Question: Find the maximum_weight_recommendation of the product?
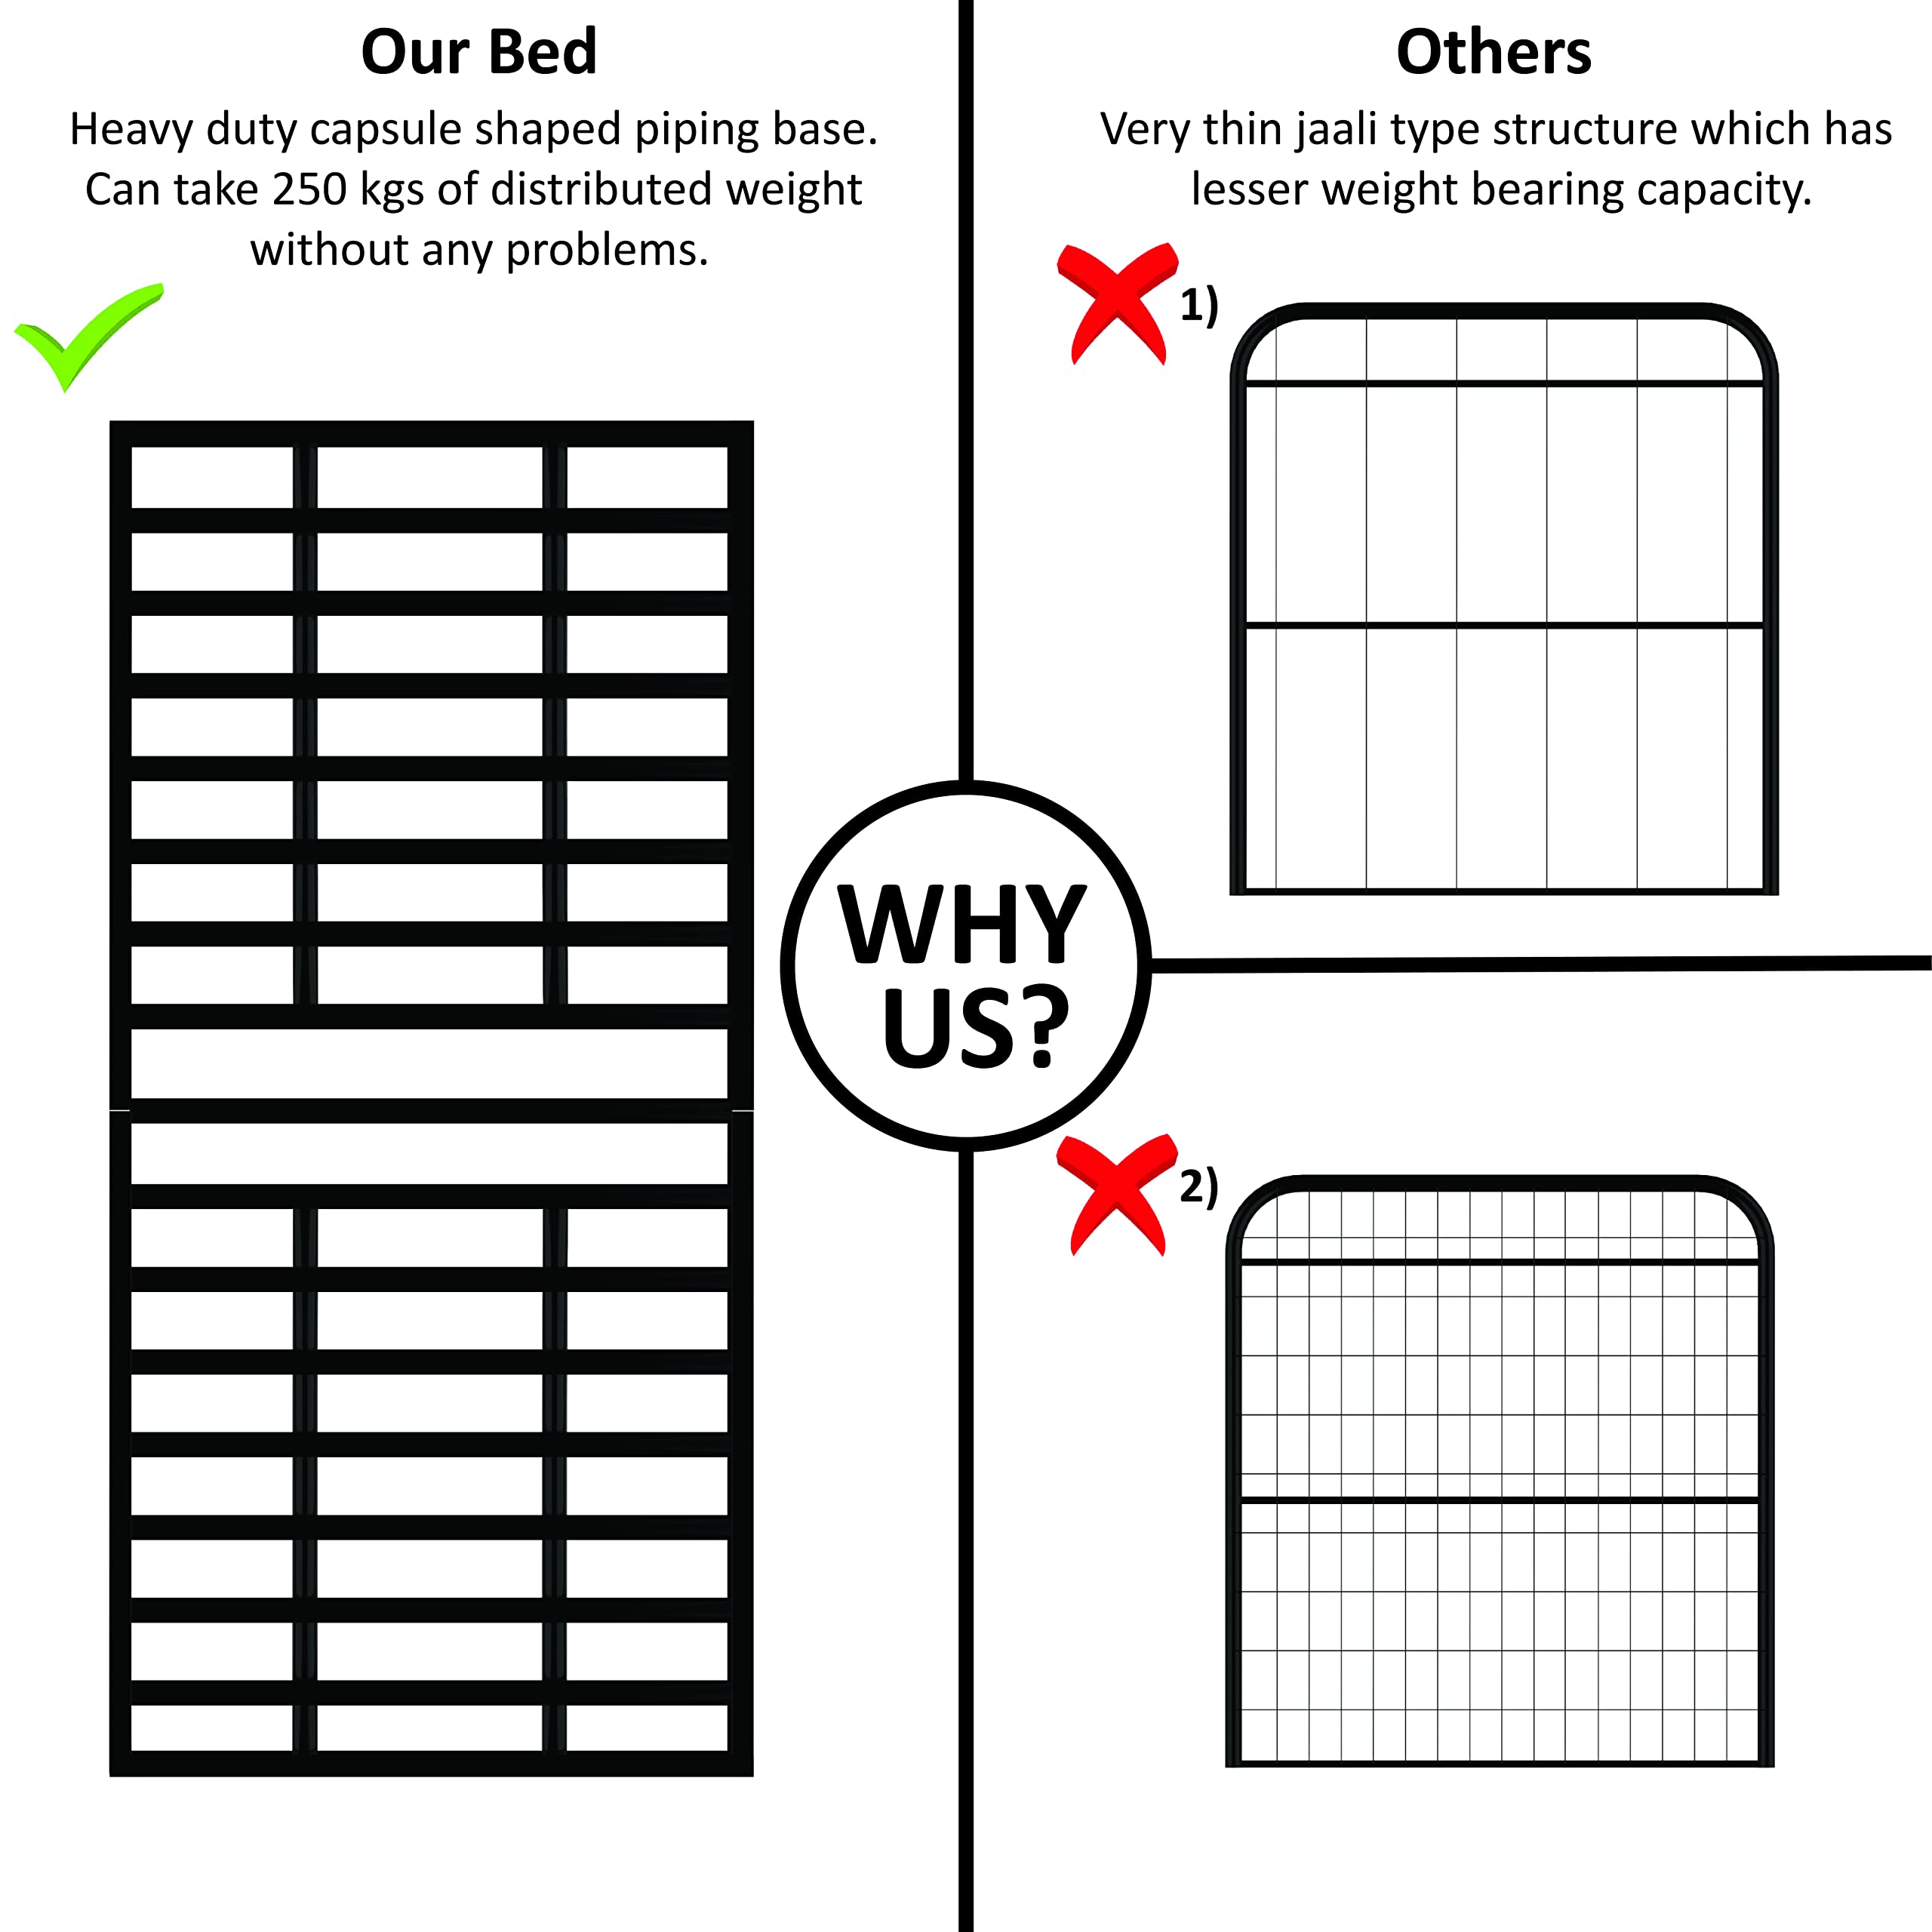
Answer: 250 kilogram